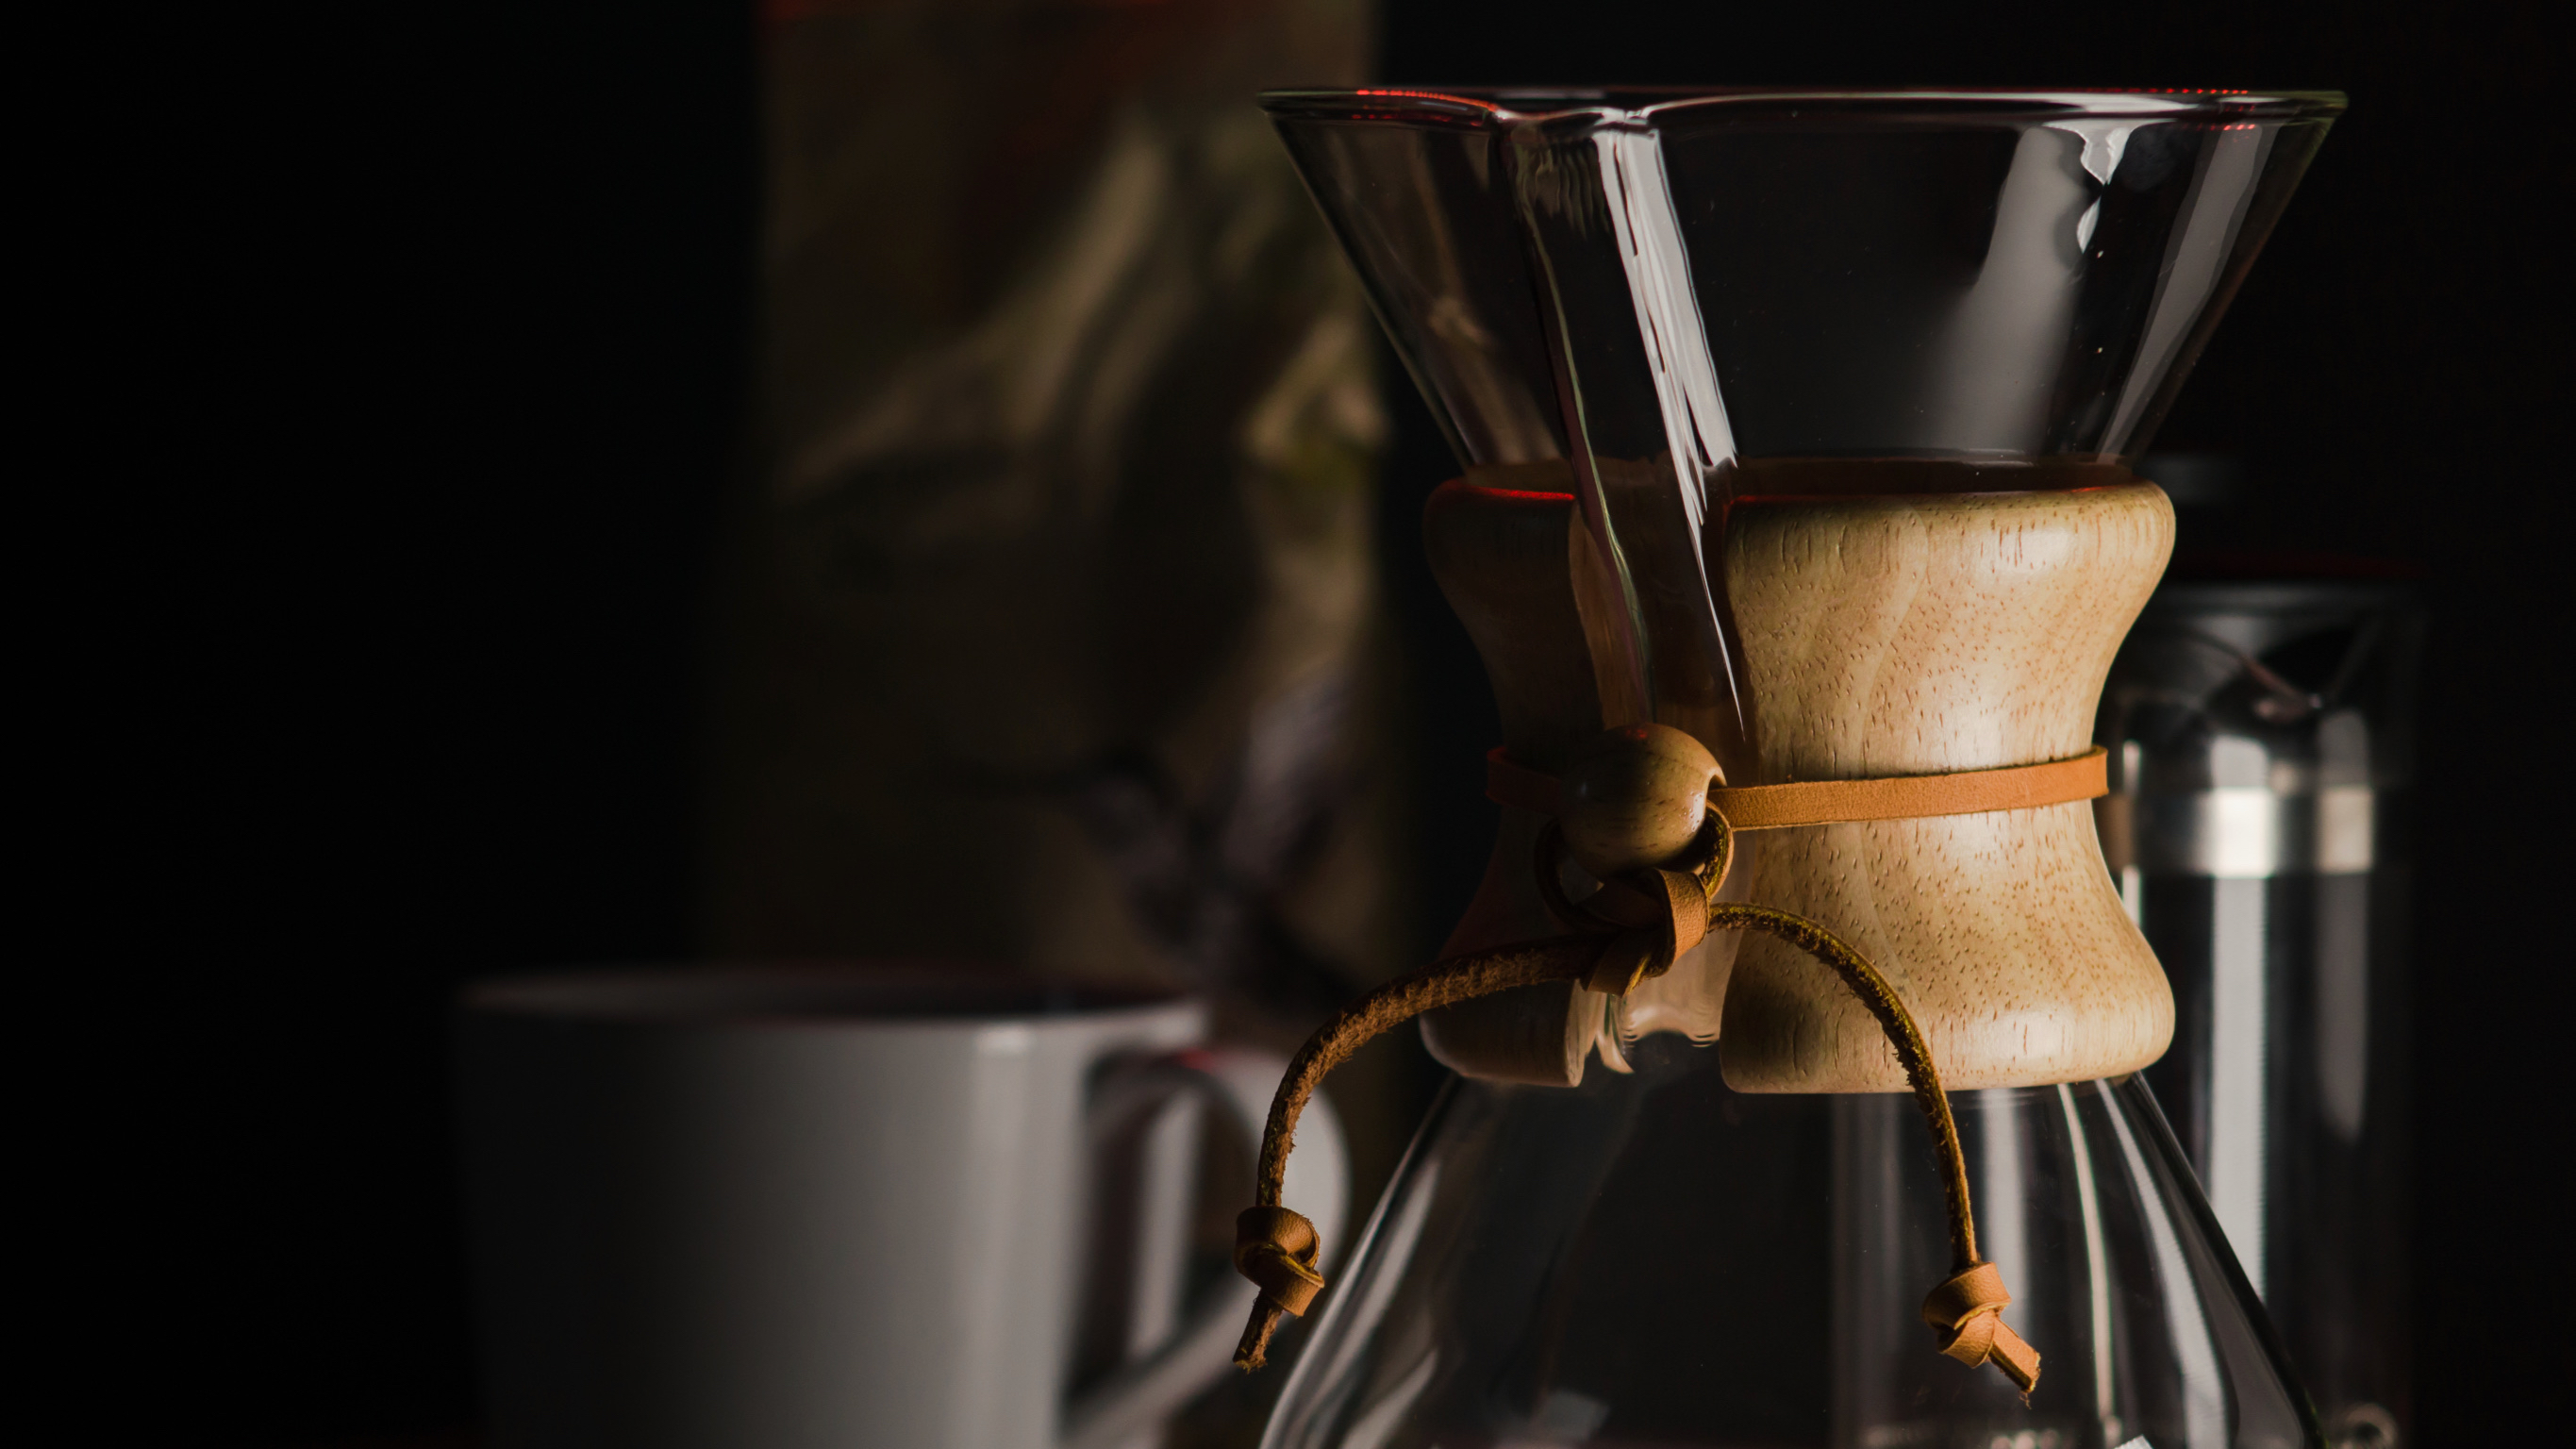
light, glass, drink, darkness, black, espresso, lighting, drum, macro photography